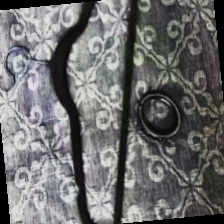
Label: has bracelet mod